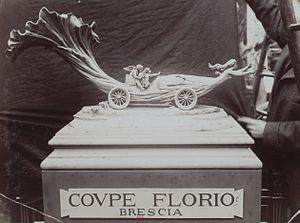
[Collection Jules Beau. Photographie sportive]
La famille Florio est une dynastie industrielle italienne particulièrement active durant la période de la Belle Époque. L'histoire de la famille, d'origine calabraise, se déroule dans la riche Palerme de la fin du XIXᵉ et du début du XXᵉ siècle.
La Coppa Florio, est une compétition automobile disputée en Italie entre 1905 et 1929. Le 17 juillet 1927, elle s'effectua exceptionnellement à partir de la ville de Saint-Brieuc.